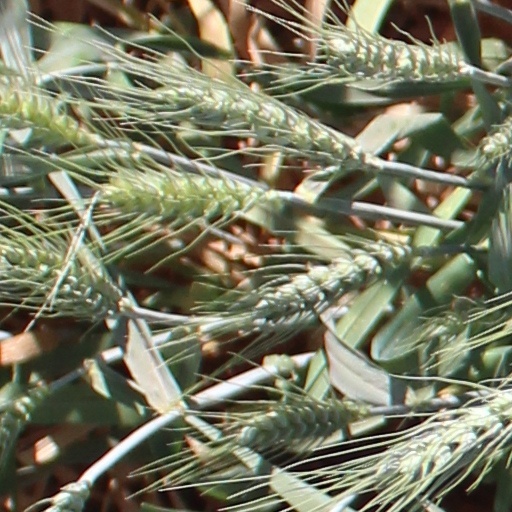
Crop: wheat